Aubous

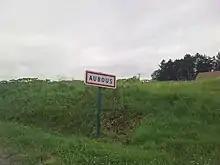
Aubous, le village.

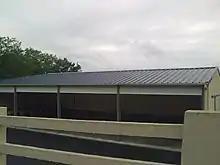
The Community Centre

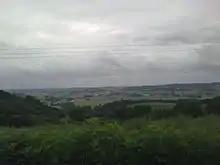
The countryside to the south

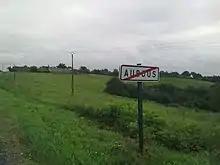
The exit from the village

Aubous is located in the extreme north-east of the department with the northern border of the commune being the border between Pyrénées-Atlantiques and Gers. The commune is about 50 km south-east of Mont-de-Marsan and 50 km north by north-east of Pau. Access to the commune is by the D292 road from Arrosès in the south which passes through the centre of the commune and the village and continues north to join the D22 just north of the commune. The D317 from Aydie in the south-east passes through the western area of the commune before continuing south-west to join the D205. The commune is mixed forest and farmland.